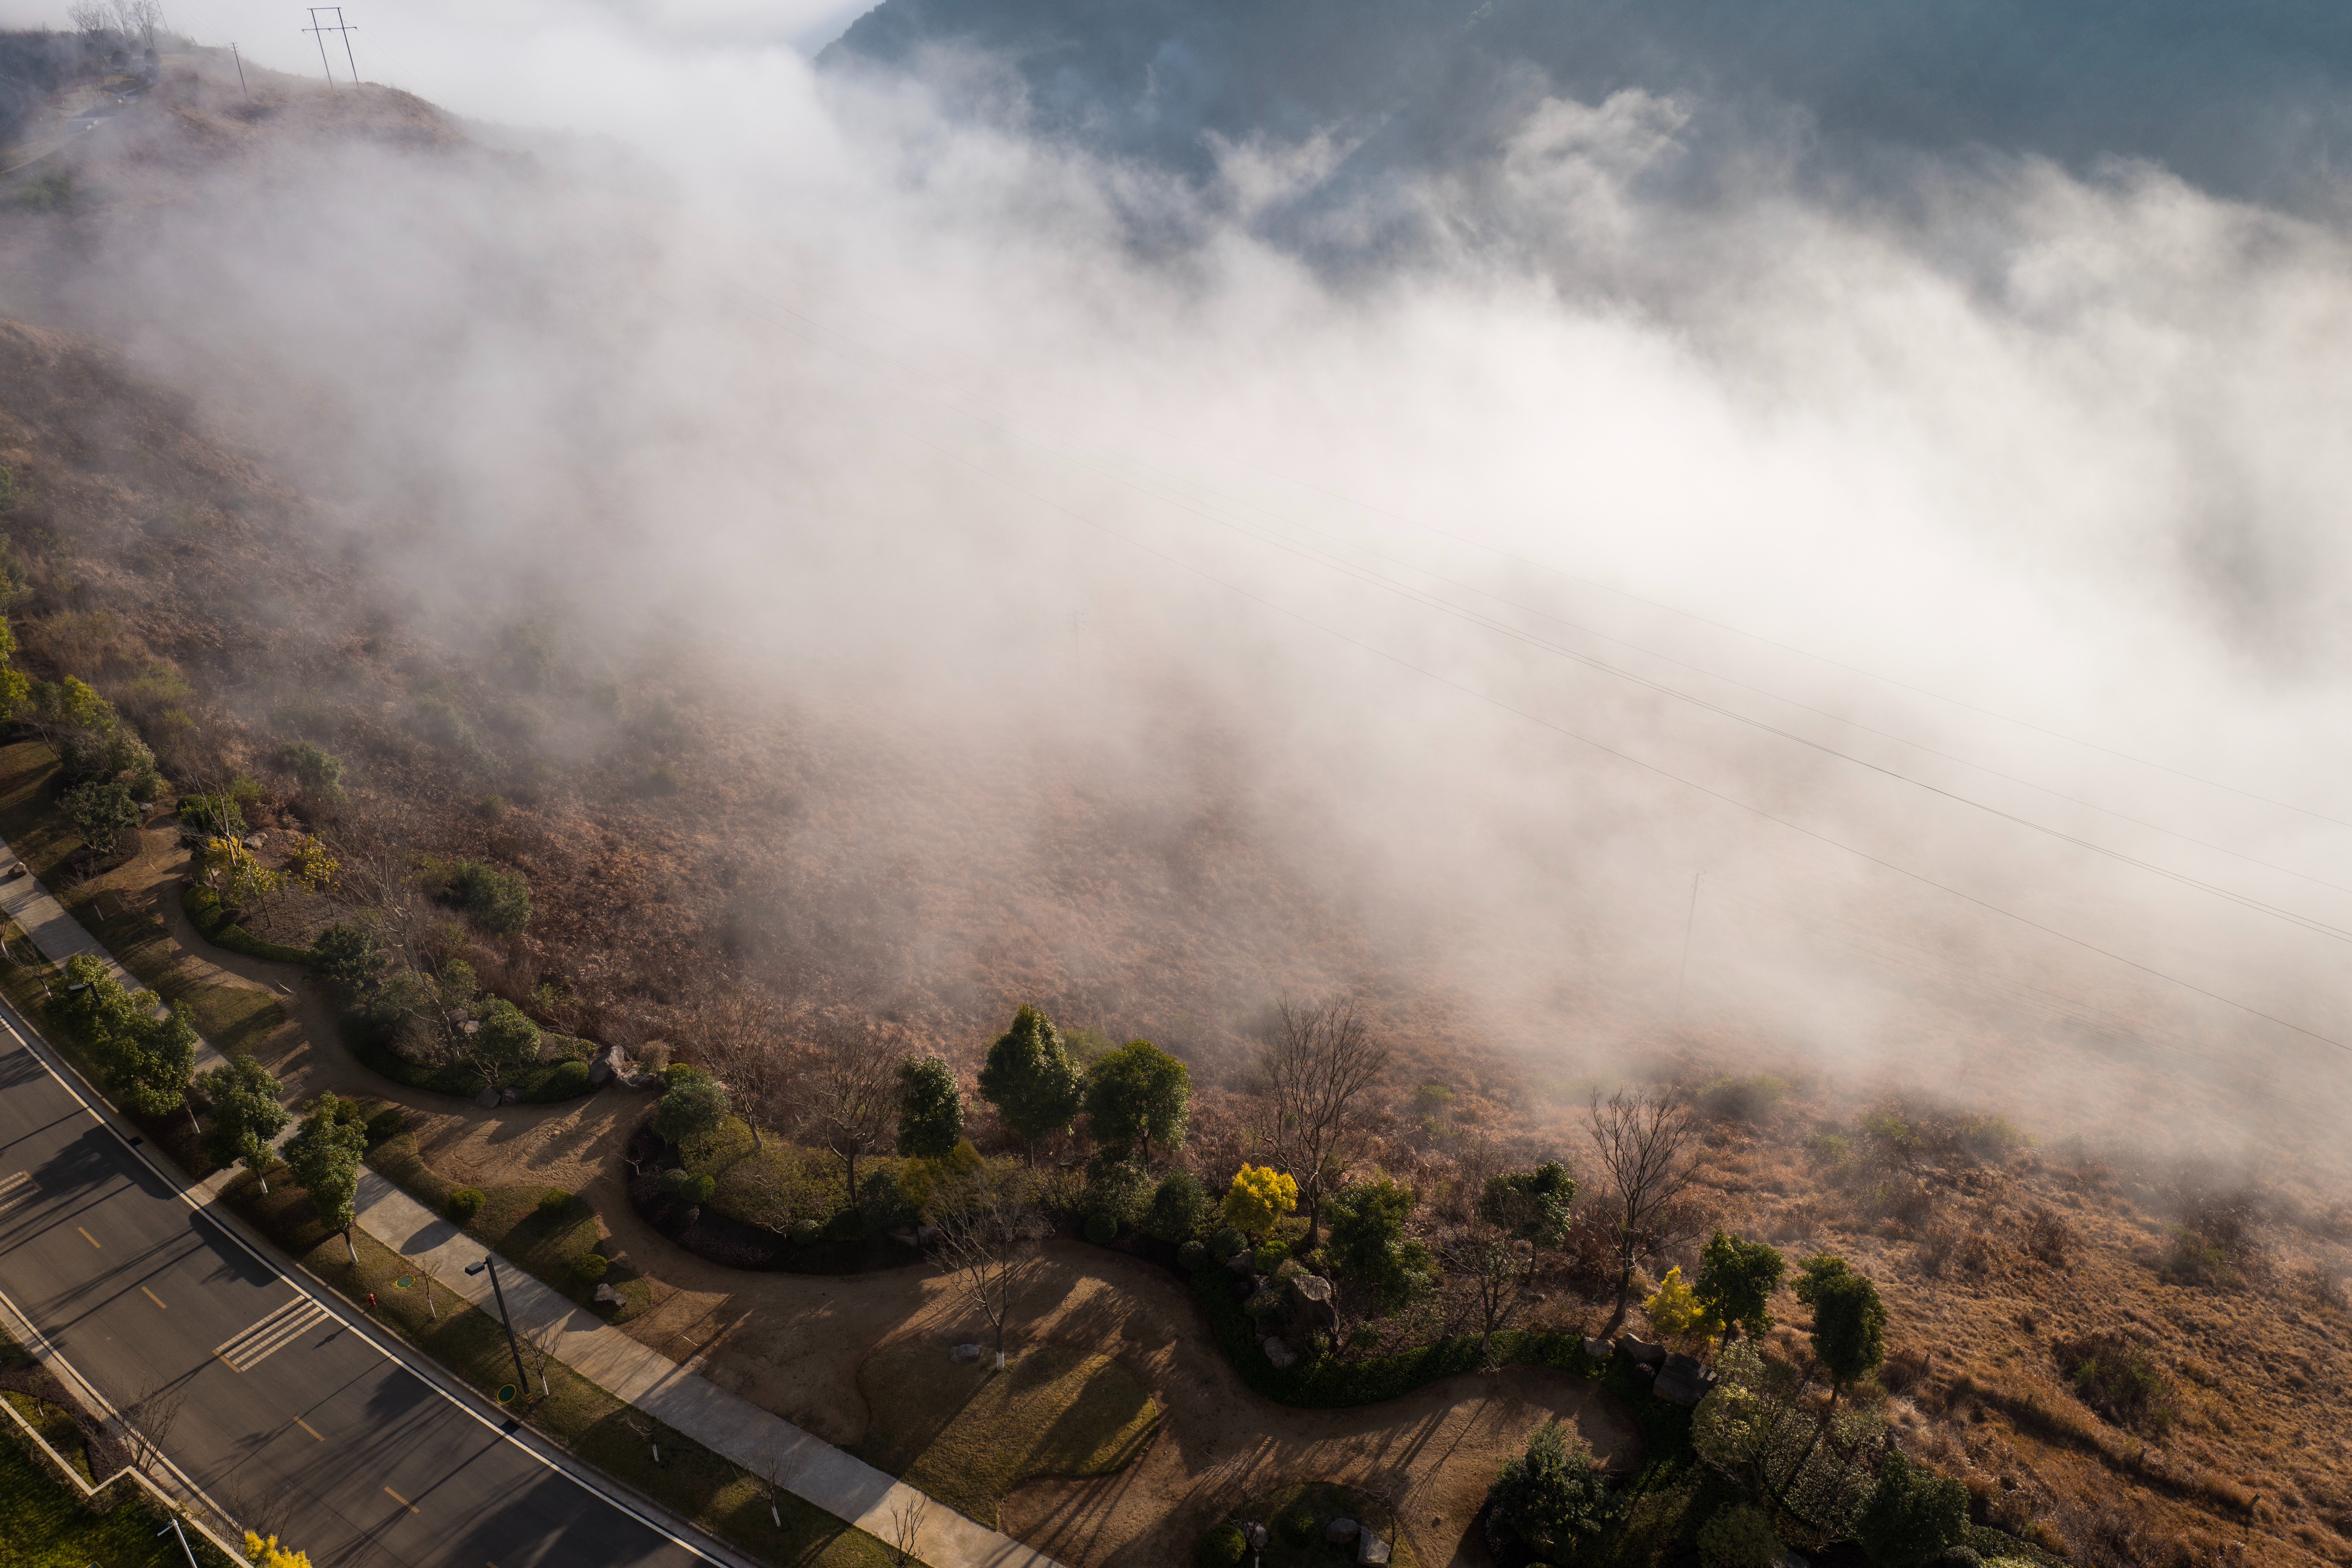
sky, atmospheric phenomenon, cloud, smoke, mist, fog, mountain, hill station, geological phenomenon, hill, landscape, atmosphere, highland, terrain, photography, sunlight, national park, valley, forest, road, meteorological phenomenon, aerial photography, mountain range, river, ridge, city, haze